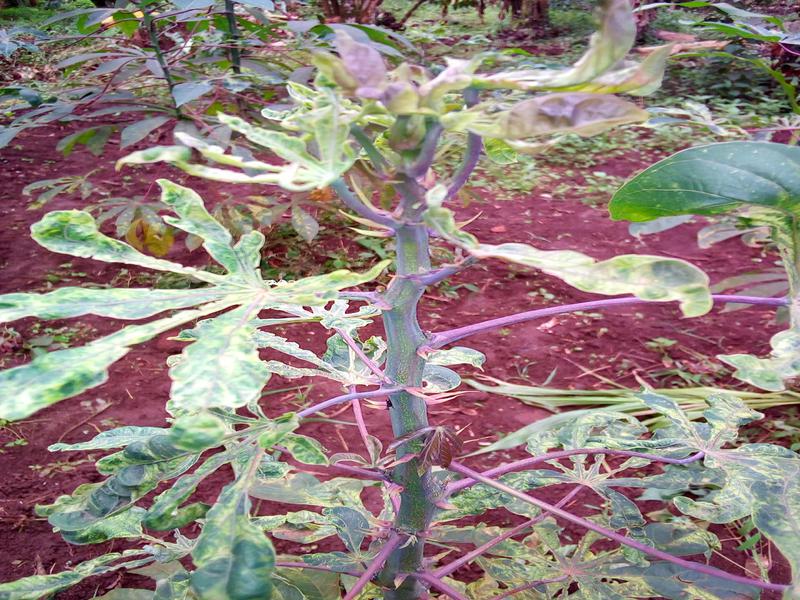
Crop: cassava
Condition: mosaic_disease